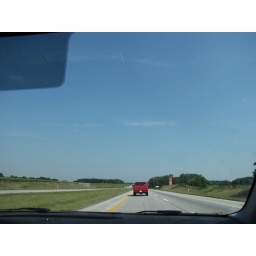
On the road in Indiana you know you're in the north by the color of the sky and the clouds that are in it.